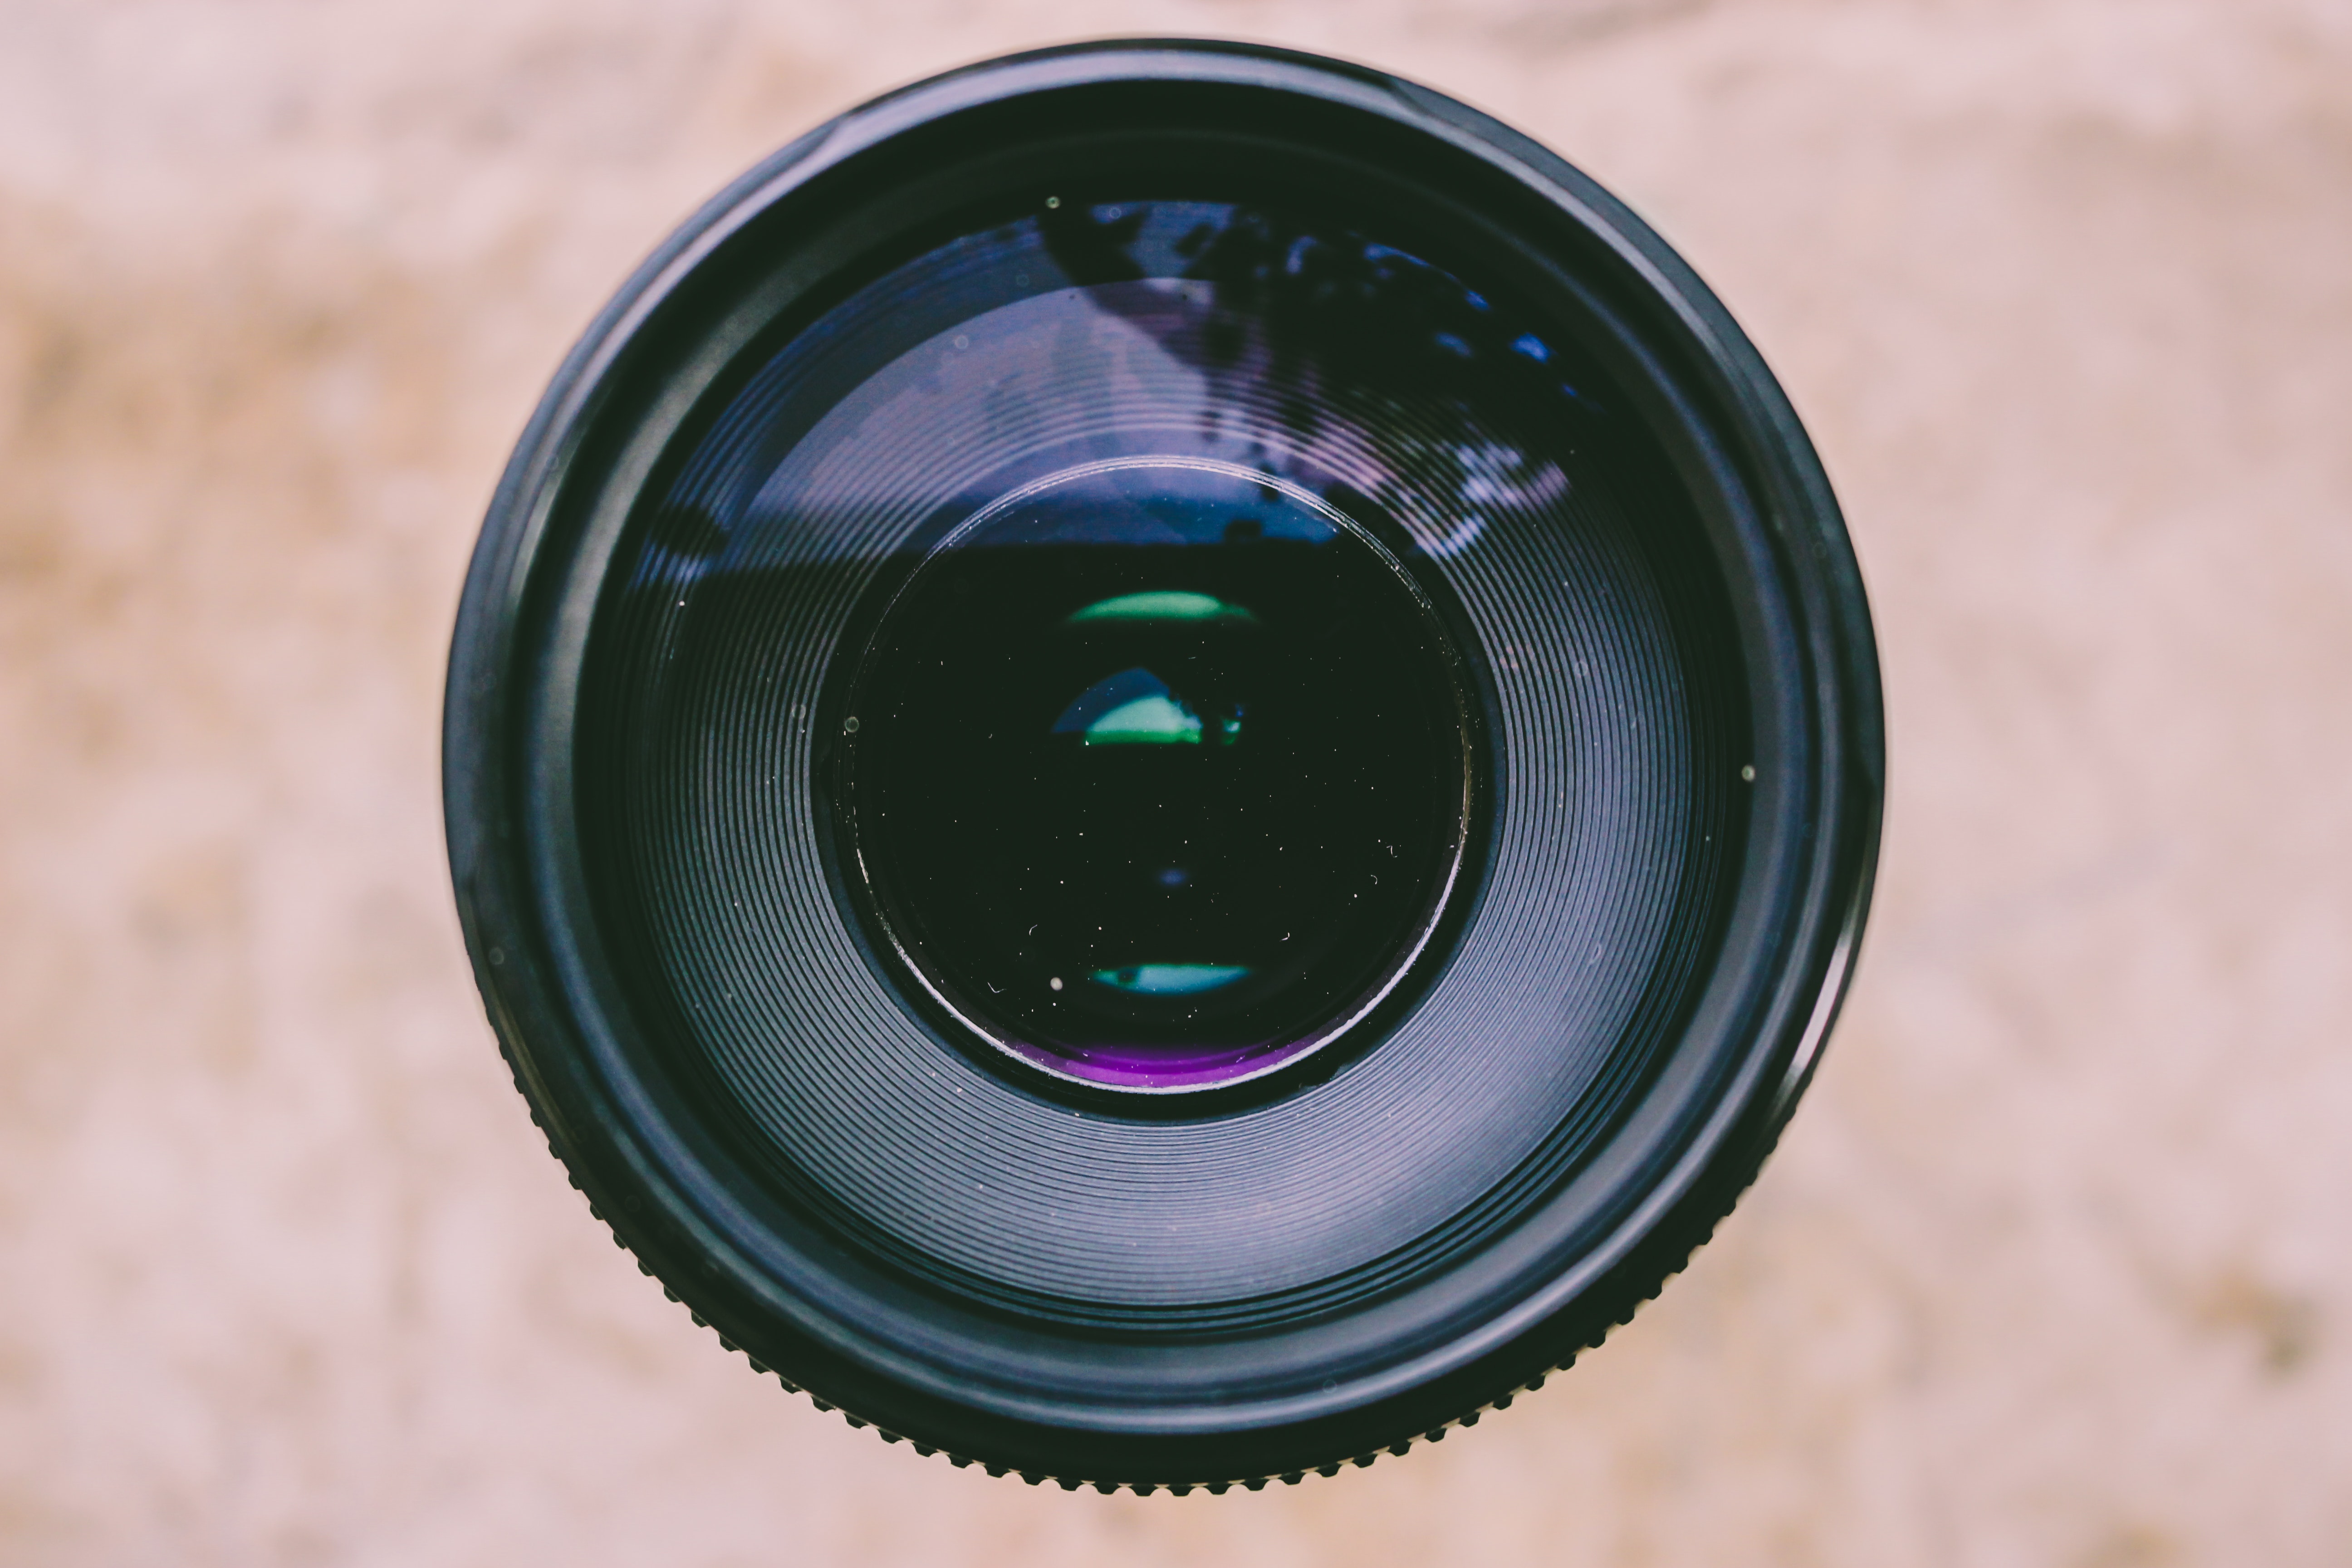
lens, camera lens, cameras optics, camera accessory, circle, optical instrument, photography, camera, lens cap, macro photography